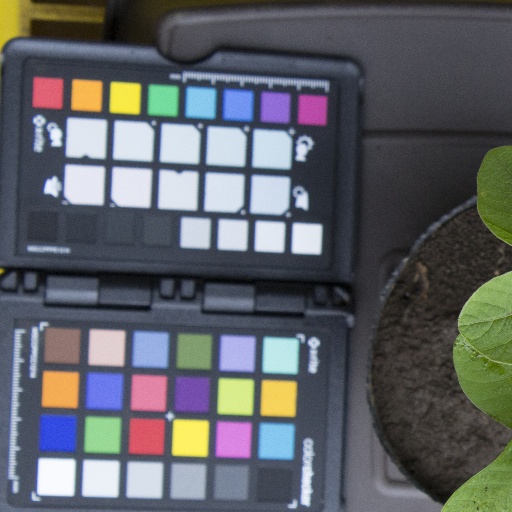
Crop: soybean